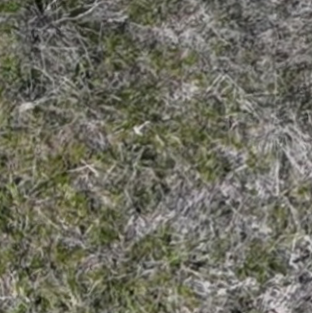
Month: may